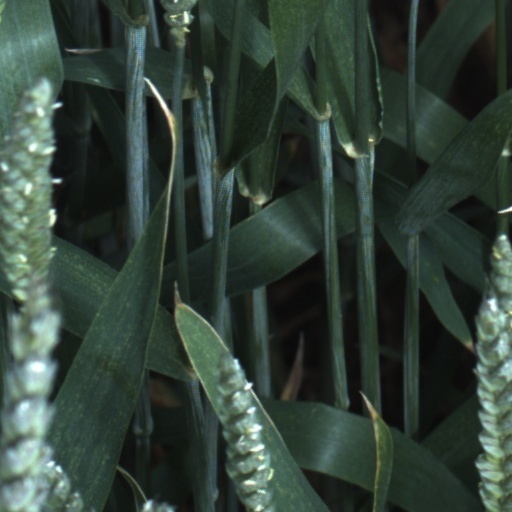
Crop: wheat